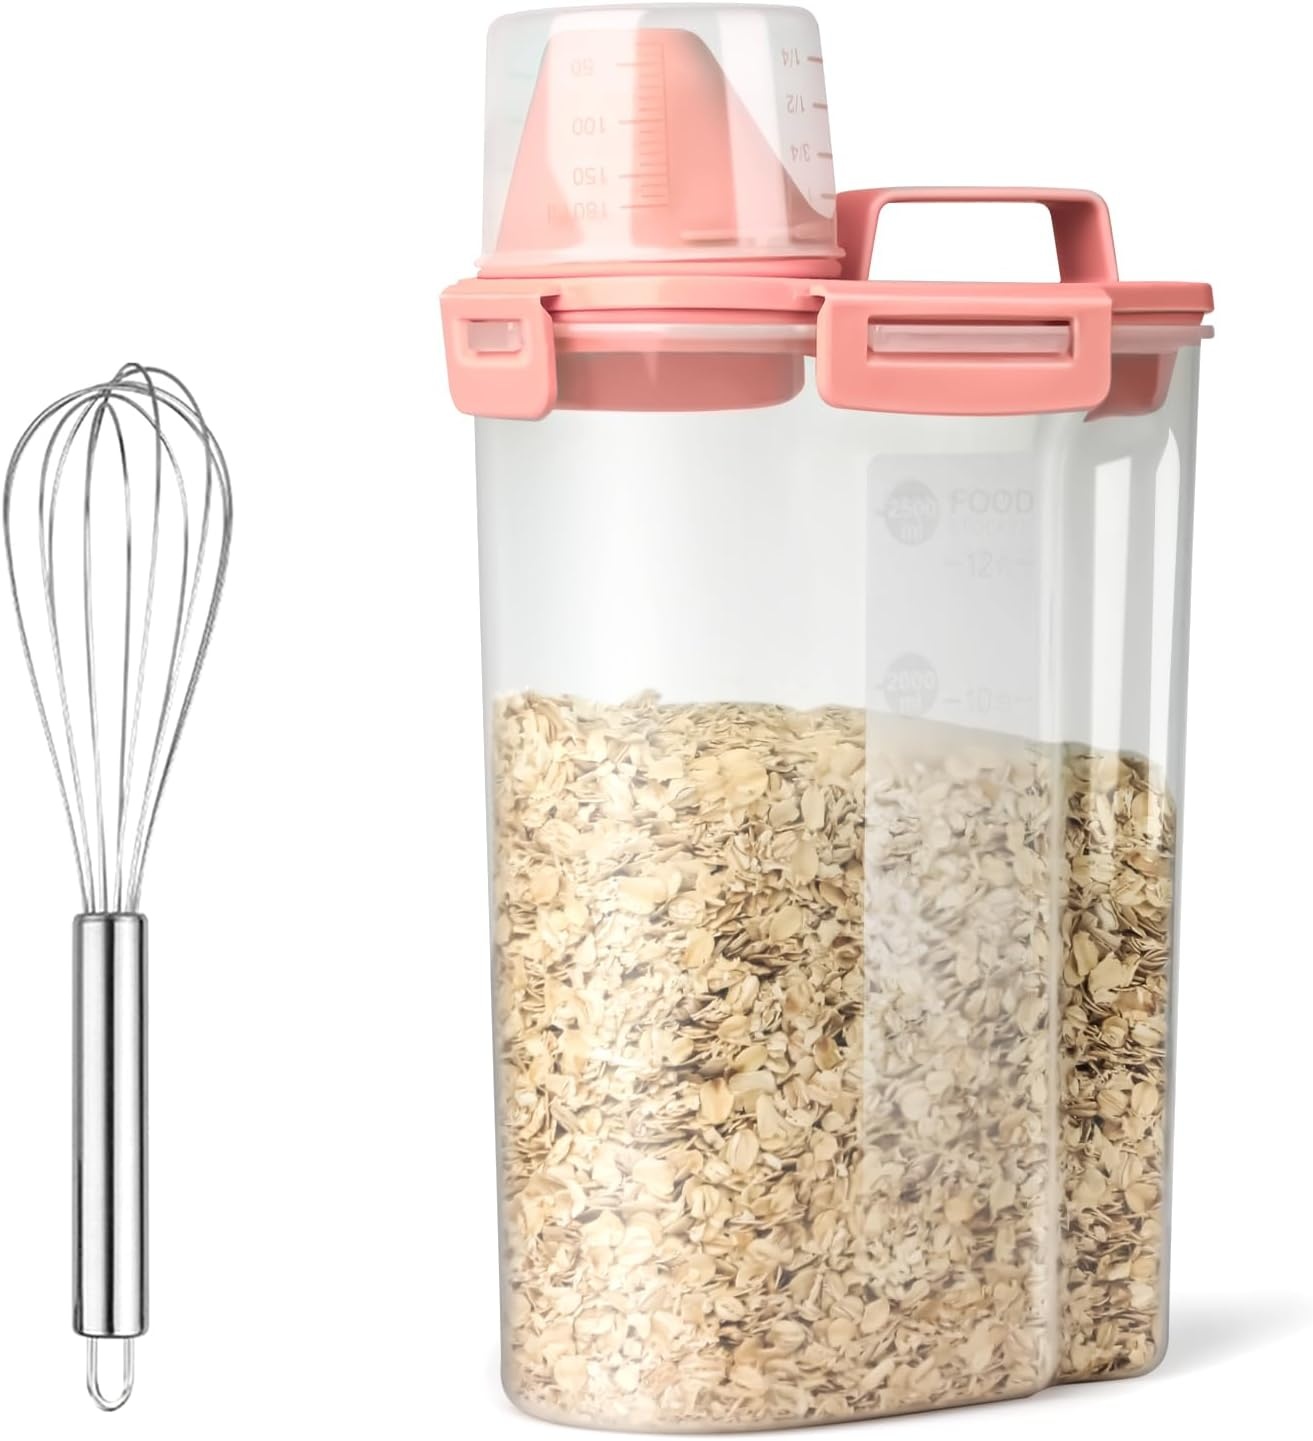
Rice Airtight Dry Food Storage Containers, BPA Free Plastic Storage Bin Dispenser with Pourable Spout, Measuring cup for Cereal, Flour and Baking Supplies, Include a Stainless Steel Whisk
Overview Brand : Uppetly Color : Pink/12Cup Material : Plastic Material Feature : BPA Free Capacity : 3.5 Pounds About this item PERFECT for KITCHEN and PANTRY STORAGE: this rice storage container also fit for Cereal, Flour, Snacks, Nuts and Baking Supplies. The airtight seal lid which ensure to keep your food dry and fresh. Include a Stainless Steel Whisk for you to do the Baking. It can make your Kitchen neatly organized. You will have a good mood to do cooks every day PORTABLE POURING SPOUT with HAND GRIP: this small and convient container wich can storage around 2.5KG rice.It designed with ergonomic grip. Food can be poured directly out of the mouth. Reduce the steps to open the lid. The measuring cup can help you check how much food you get. Portable handle for you to take it go anywhere you want CLEAR and AIRTIGHT CONTAINERS: it's a really clear plastic container. You can identify the contents without opening them. 4-sided locking lid with silicone seal.It seals really well so you don't need to worry that your cereal goes stales. Measuring cup can screw on over the pour spout. It also can keep out of mice, rats, insects and other pests away BPA FREE & DURABLE: made of high quality food grade BPA free materials. You won't have to worry about the health of your family. Durable and shatterproof, we have tested the storage container body ensure it to be strong and durable enough for long-lasting use EASY to WASH + SLIM DESIGN: this light weight premium quality plastic container which is easy to wash by hand and also safe clean in dishwasher. Perfect for cereal storage container needs, this slim containers maximize space and keep your pantry organized
Brand: Uppetly
Category: Home & Garden > Kitchen & Dining > Food Storage > Food Storage Containers